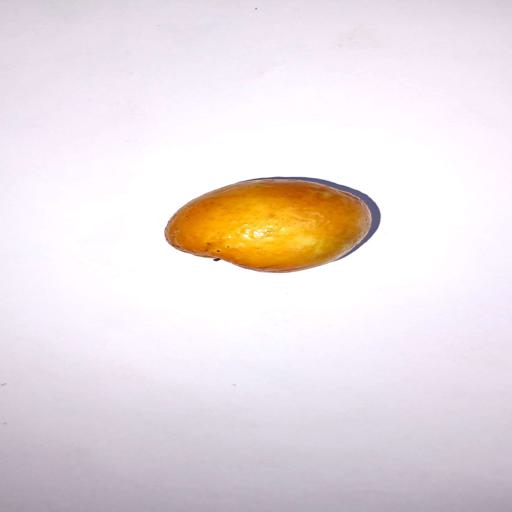
Label: healthy